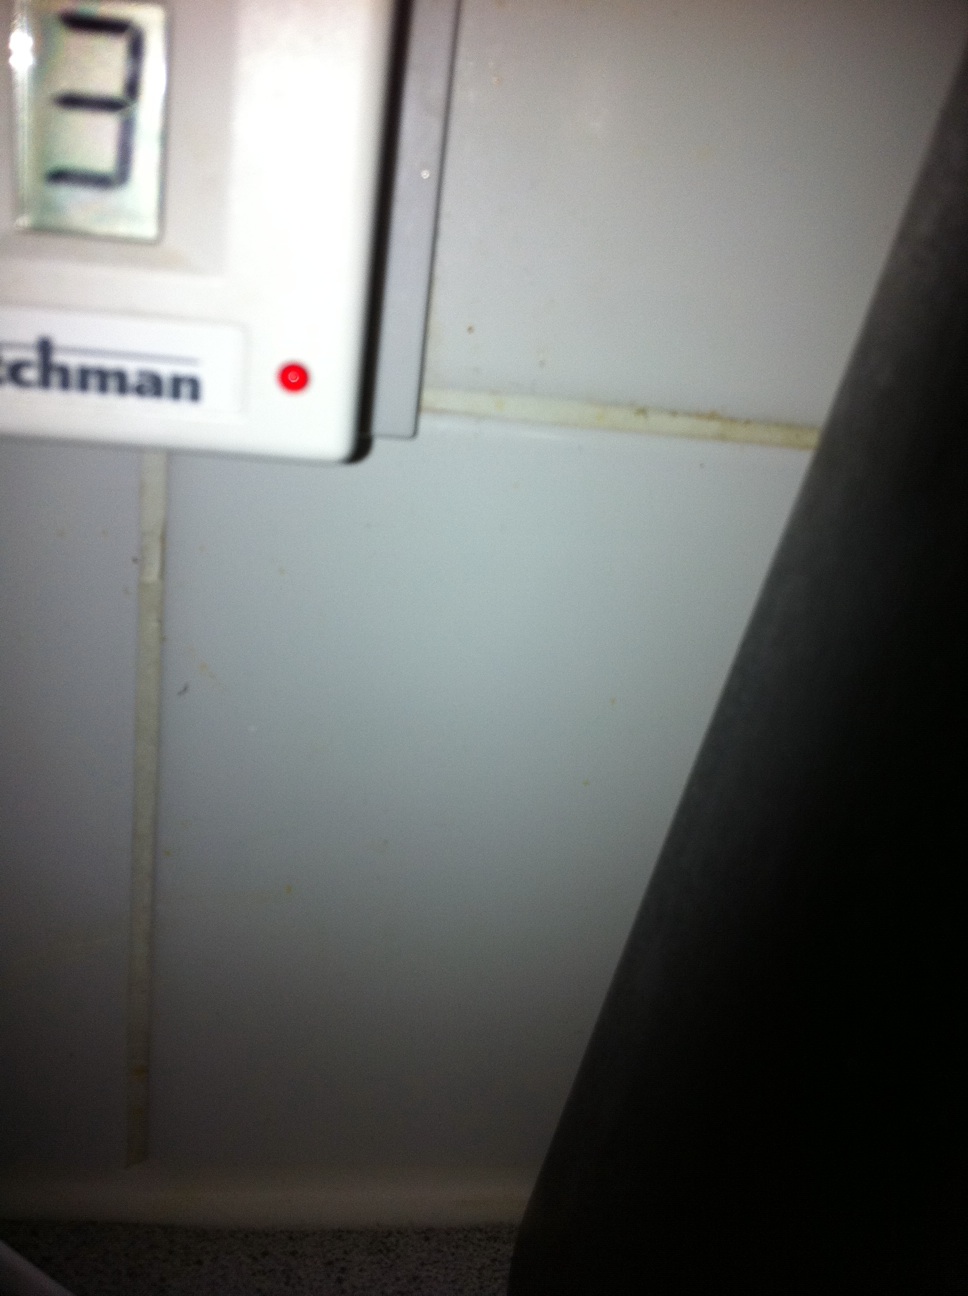Question: What number is shown?
Answer: 3